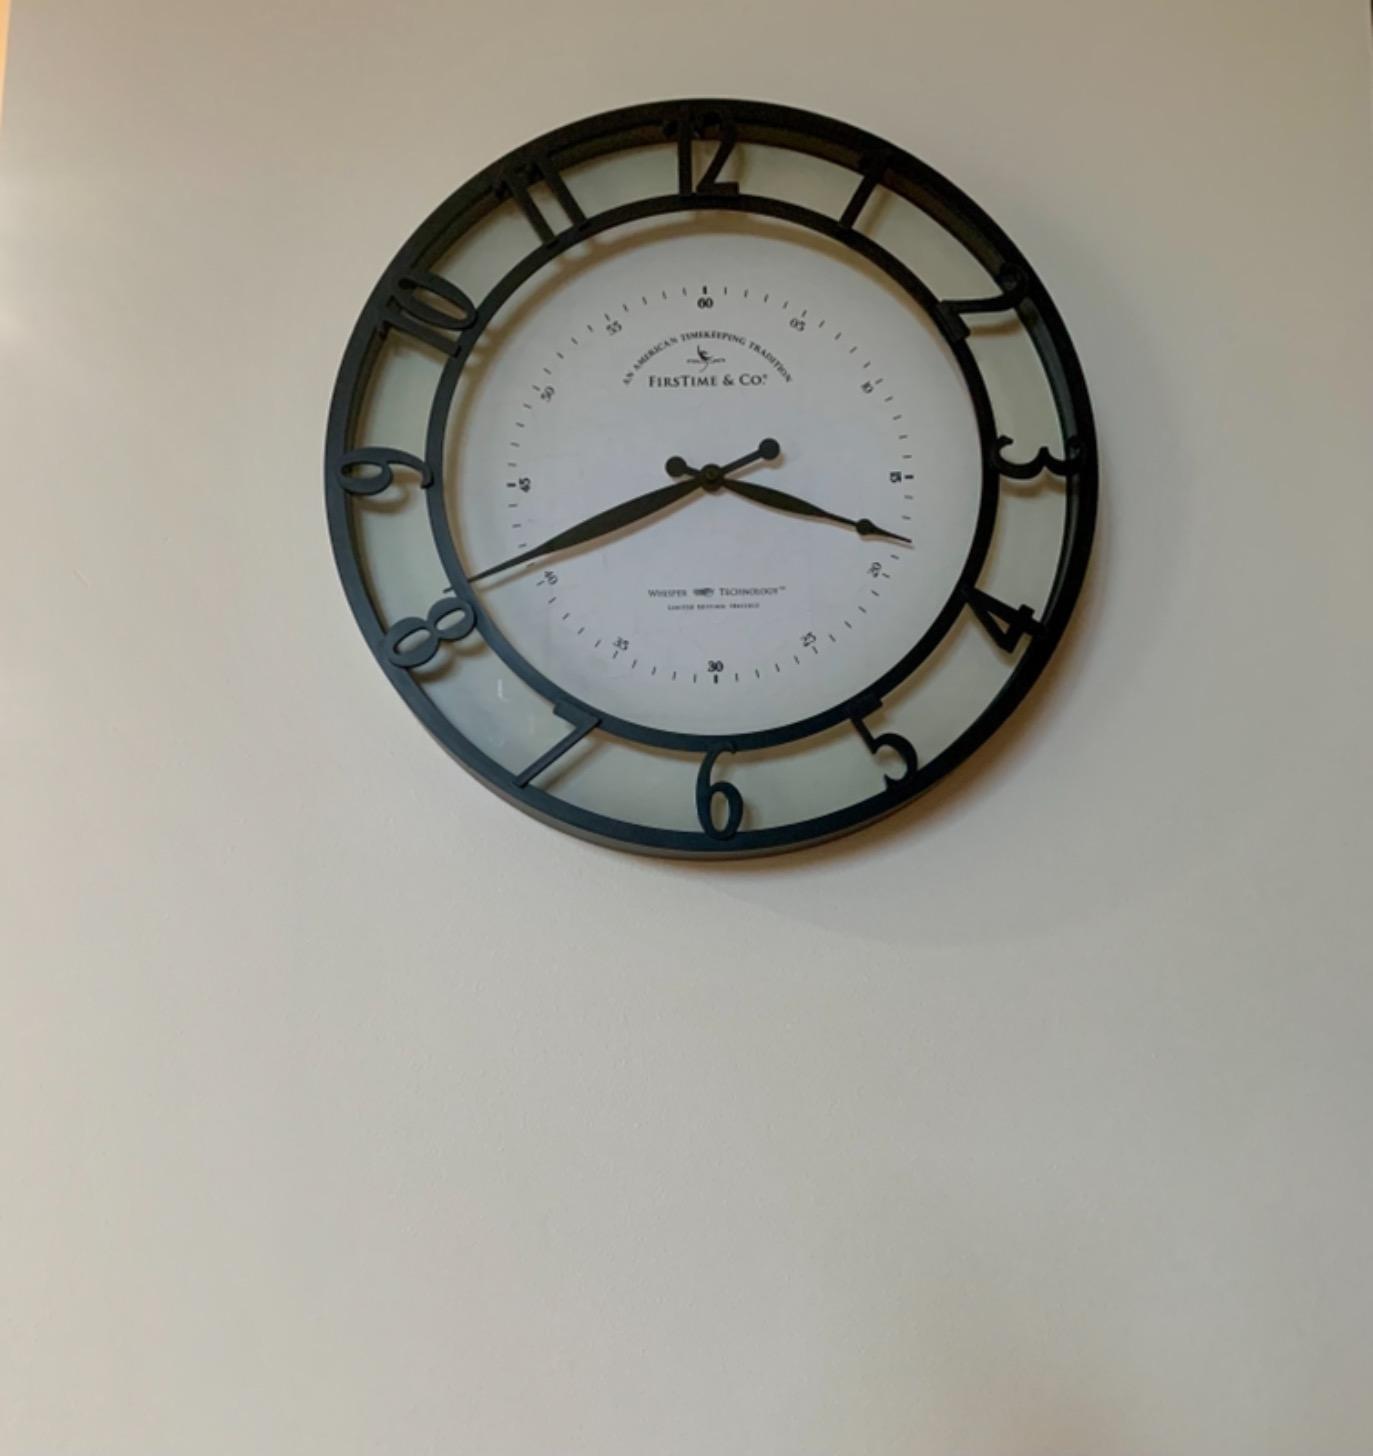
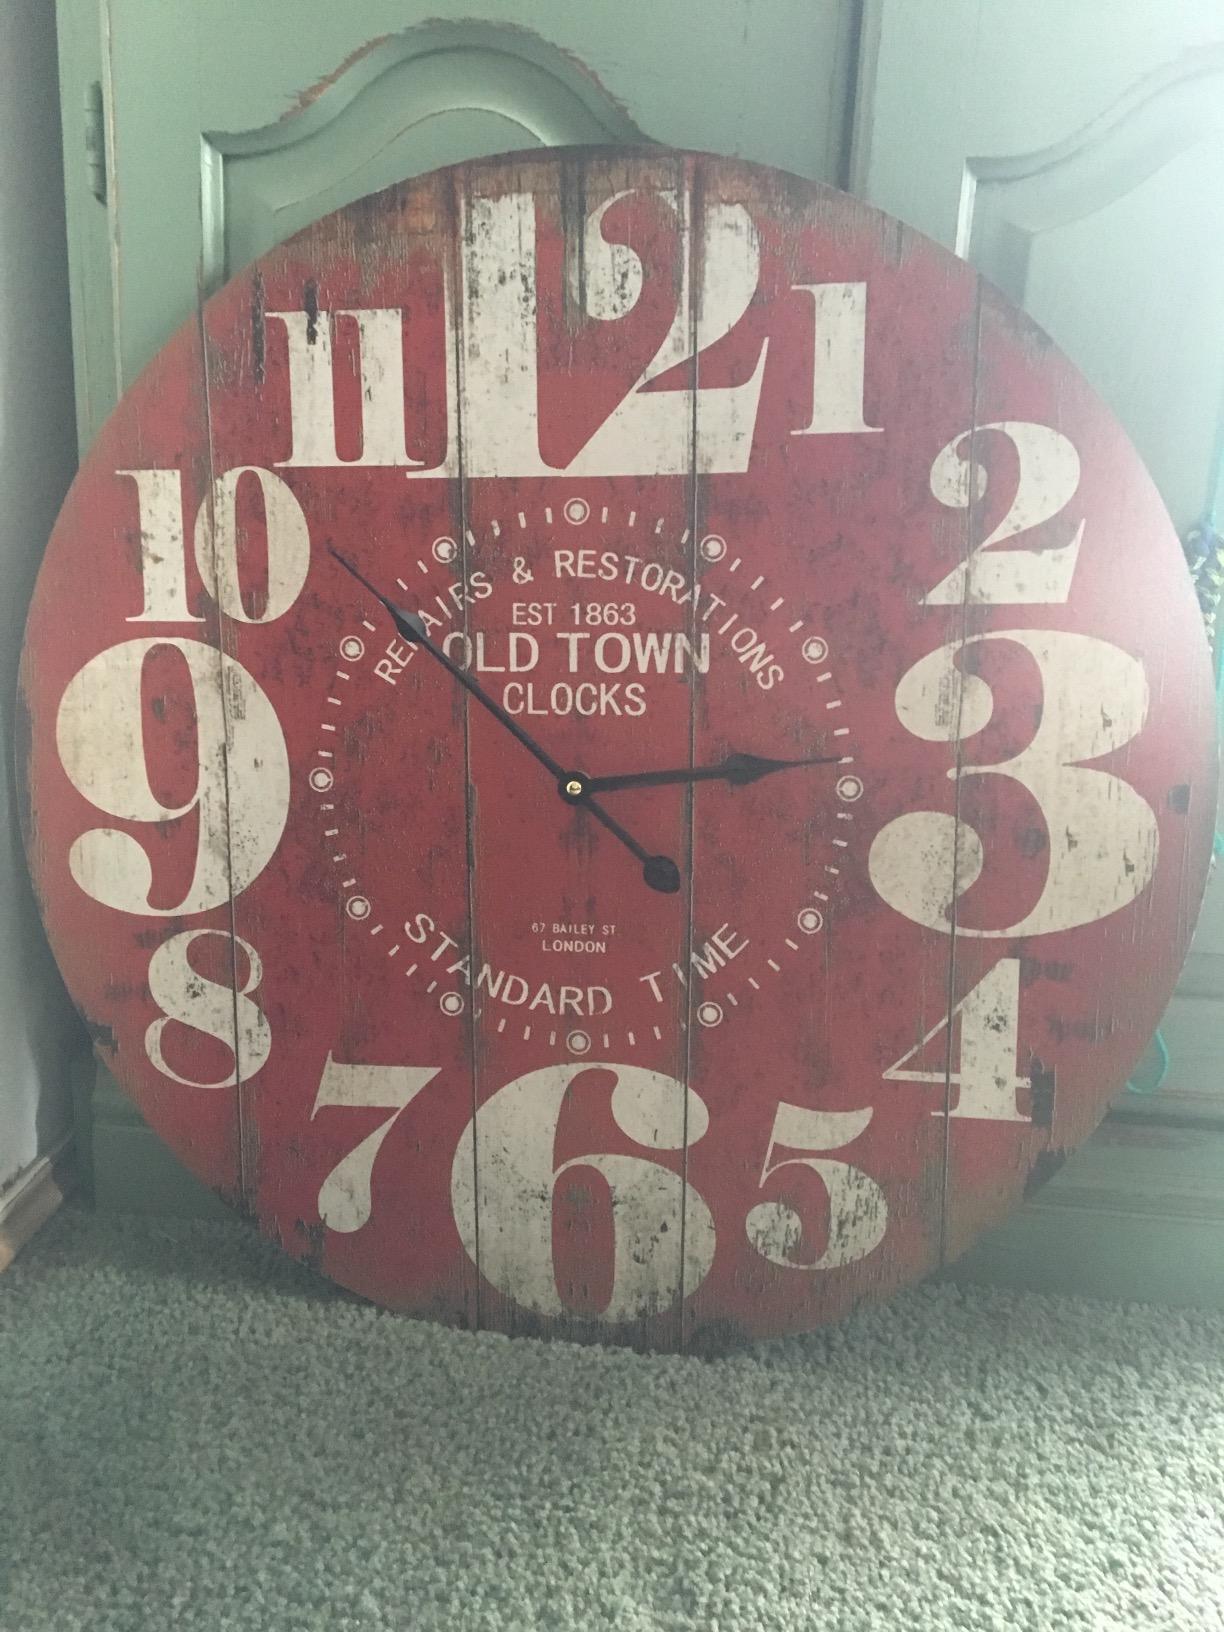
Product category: clock
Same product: no